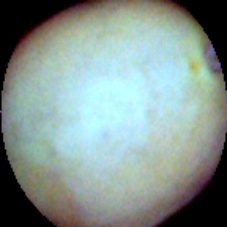
Label: Intact